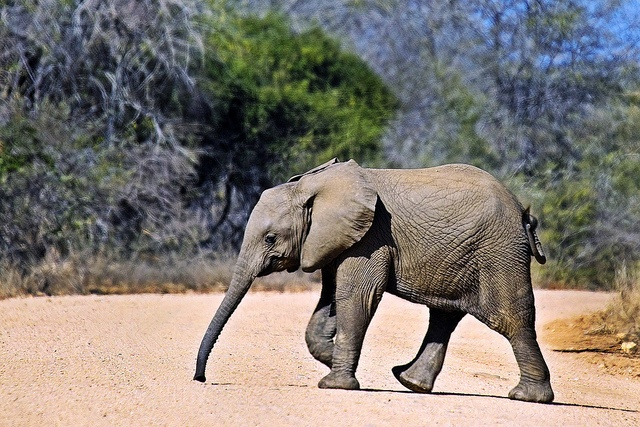
An elephant is walking across a dirt road.
A baby elephant with his trunk down crosses a dirt path.
a small elephant walking on a dirt road with trees in the background
An elephant crosses a dirt road in a wooded area.
An elephant is walking across the road with his truck extended.